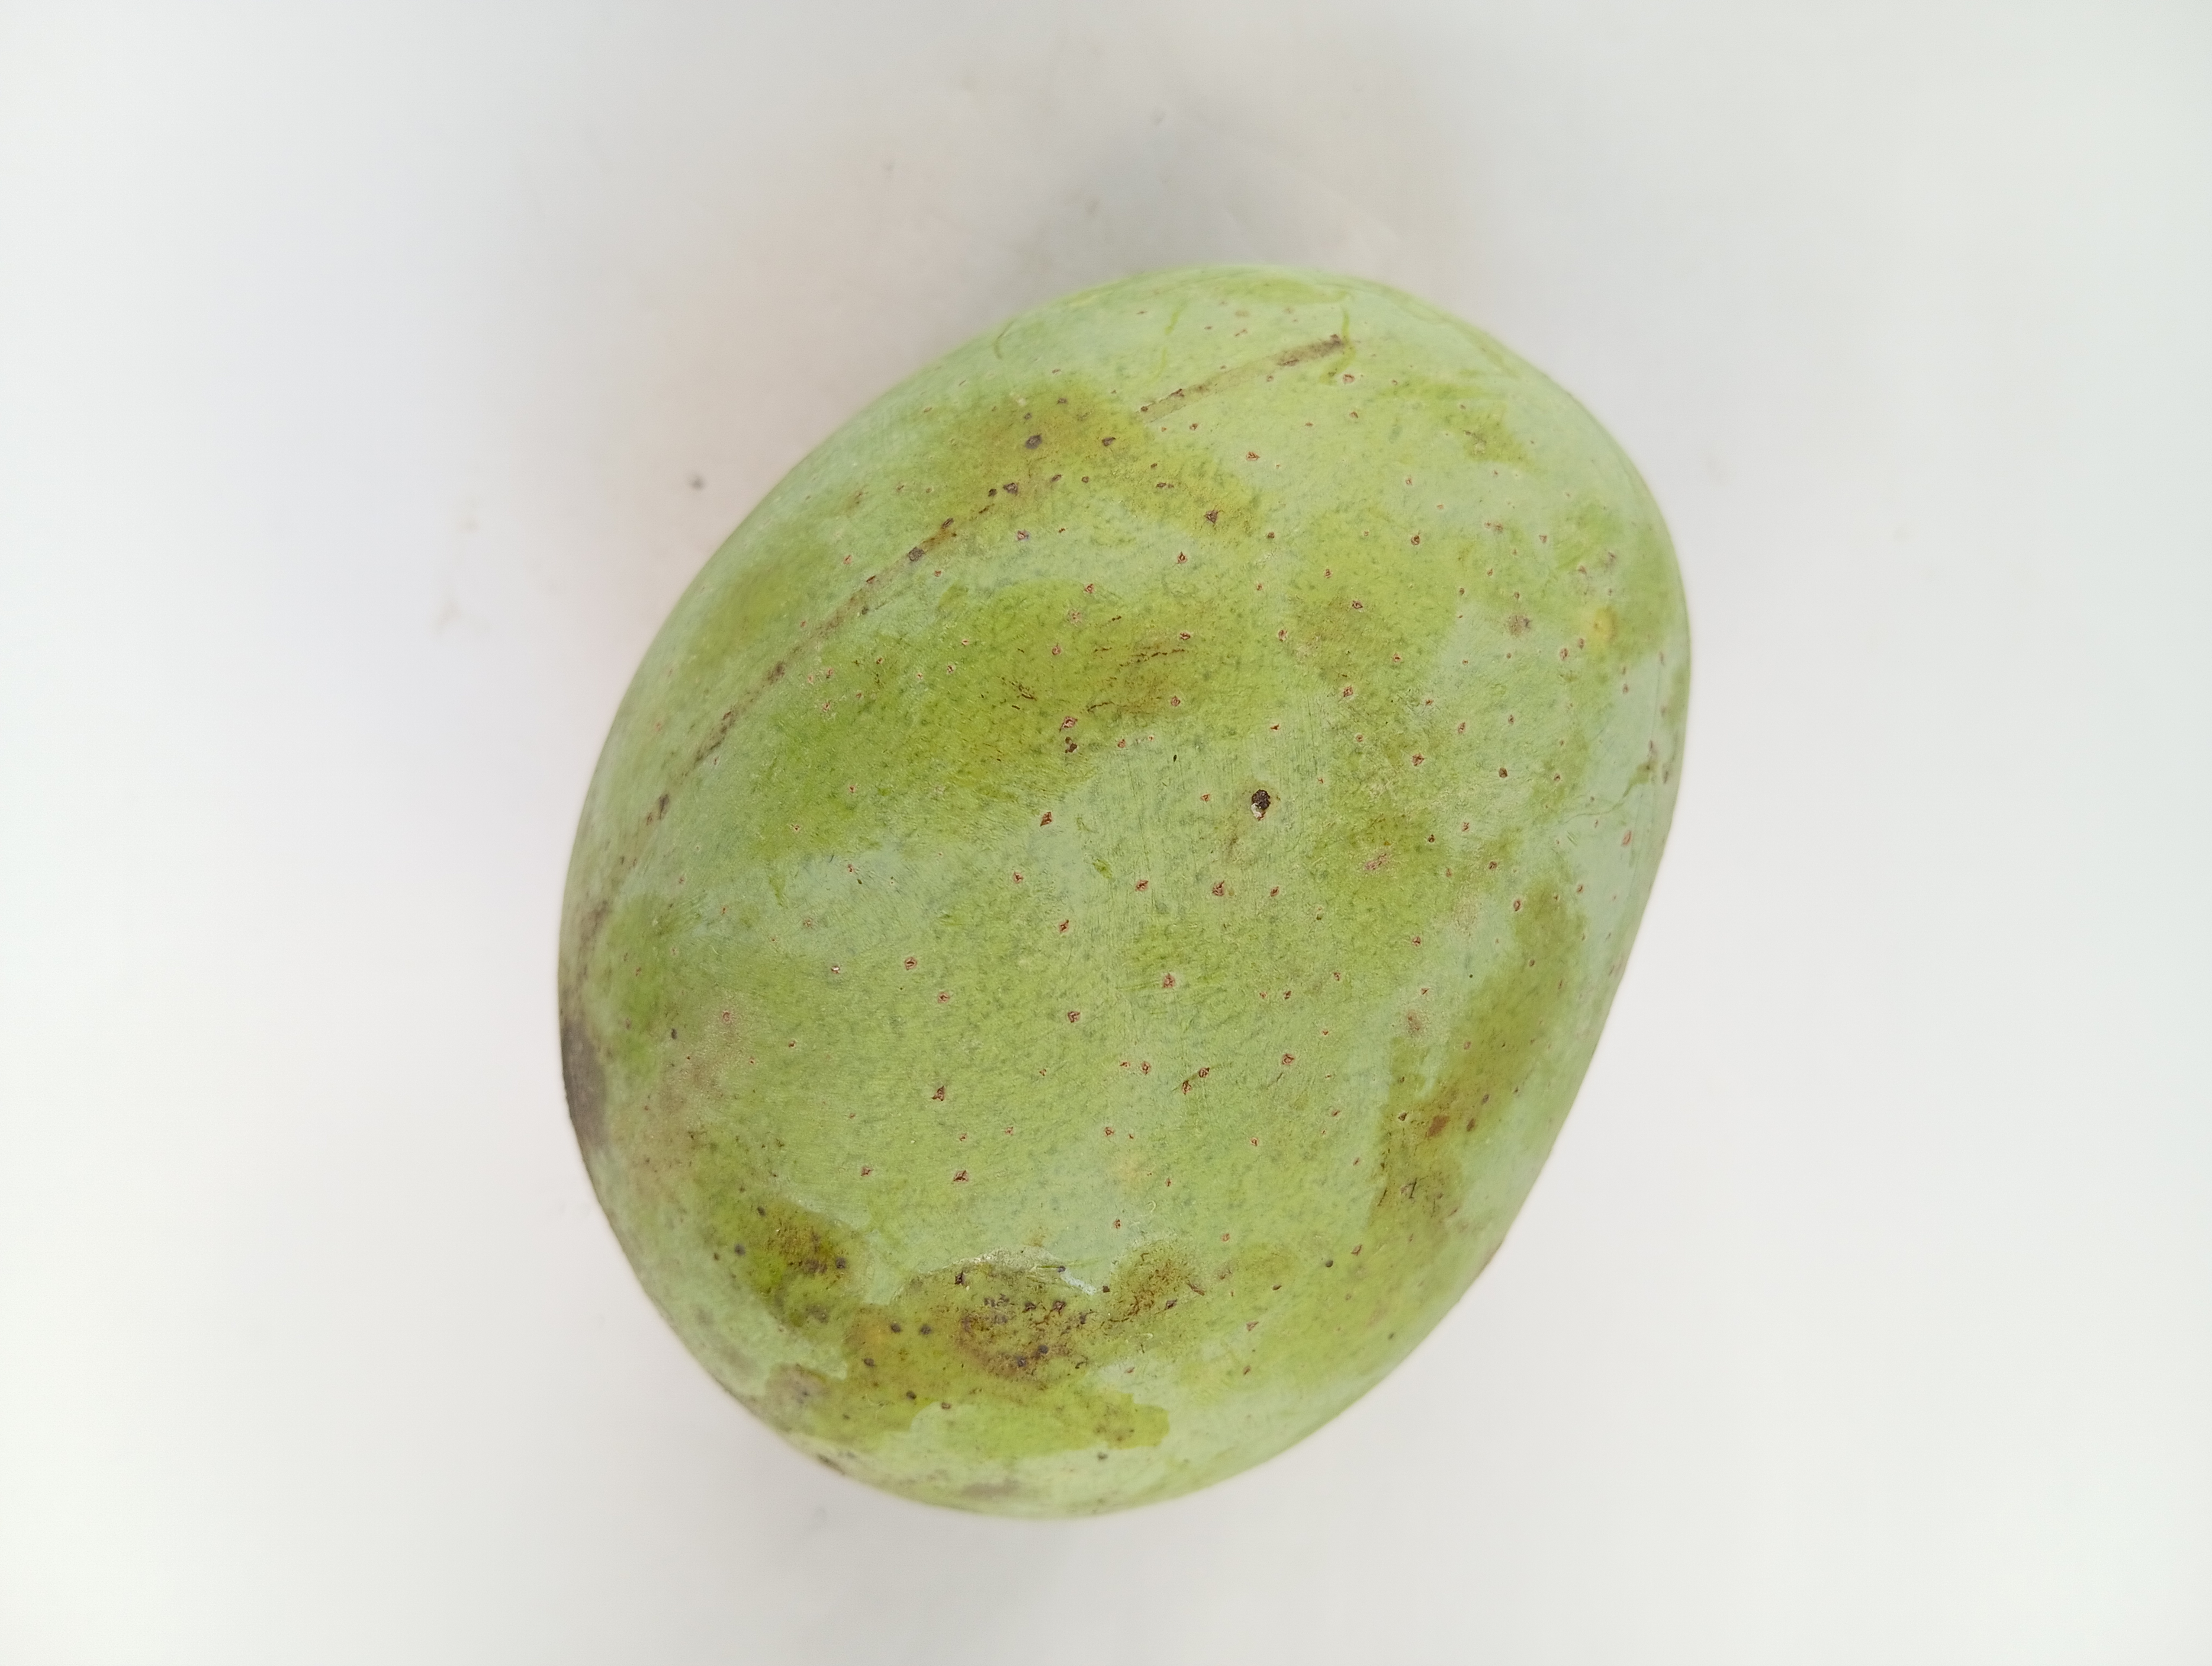
Mango variety: Langra